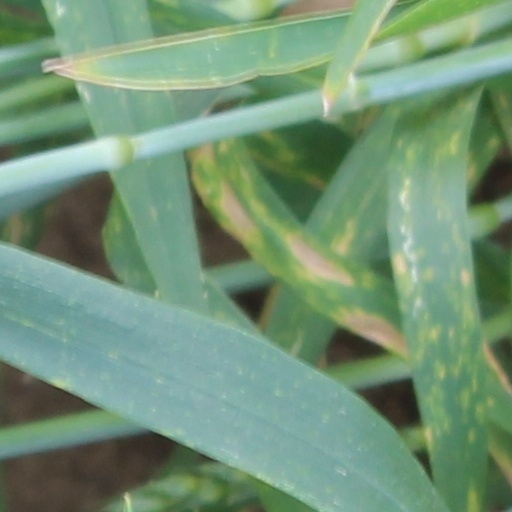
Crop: wheat